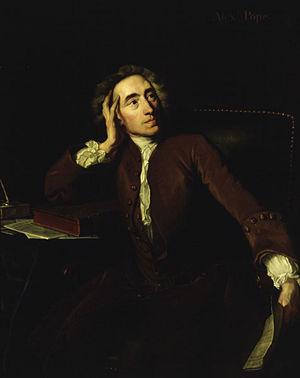
Micromégas : histoire philosophique est un conte philosophique de Voltaire paru en 1752. Sa première version pourrait avoir été écrite en 1738 ou 1739. Sacrifiant à la mode des voyages extraordinaires, il décrit la visite de la Terre par deux géants : Micromégas, venu d'une planète de Sirius, et le secrétaire de l'Académie de Saturne.
Alexander Pope est un poète anglais.